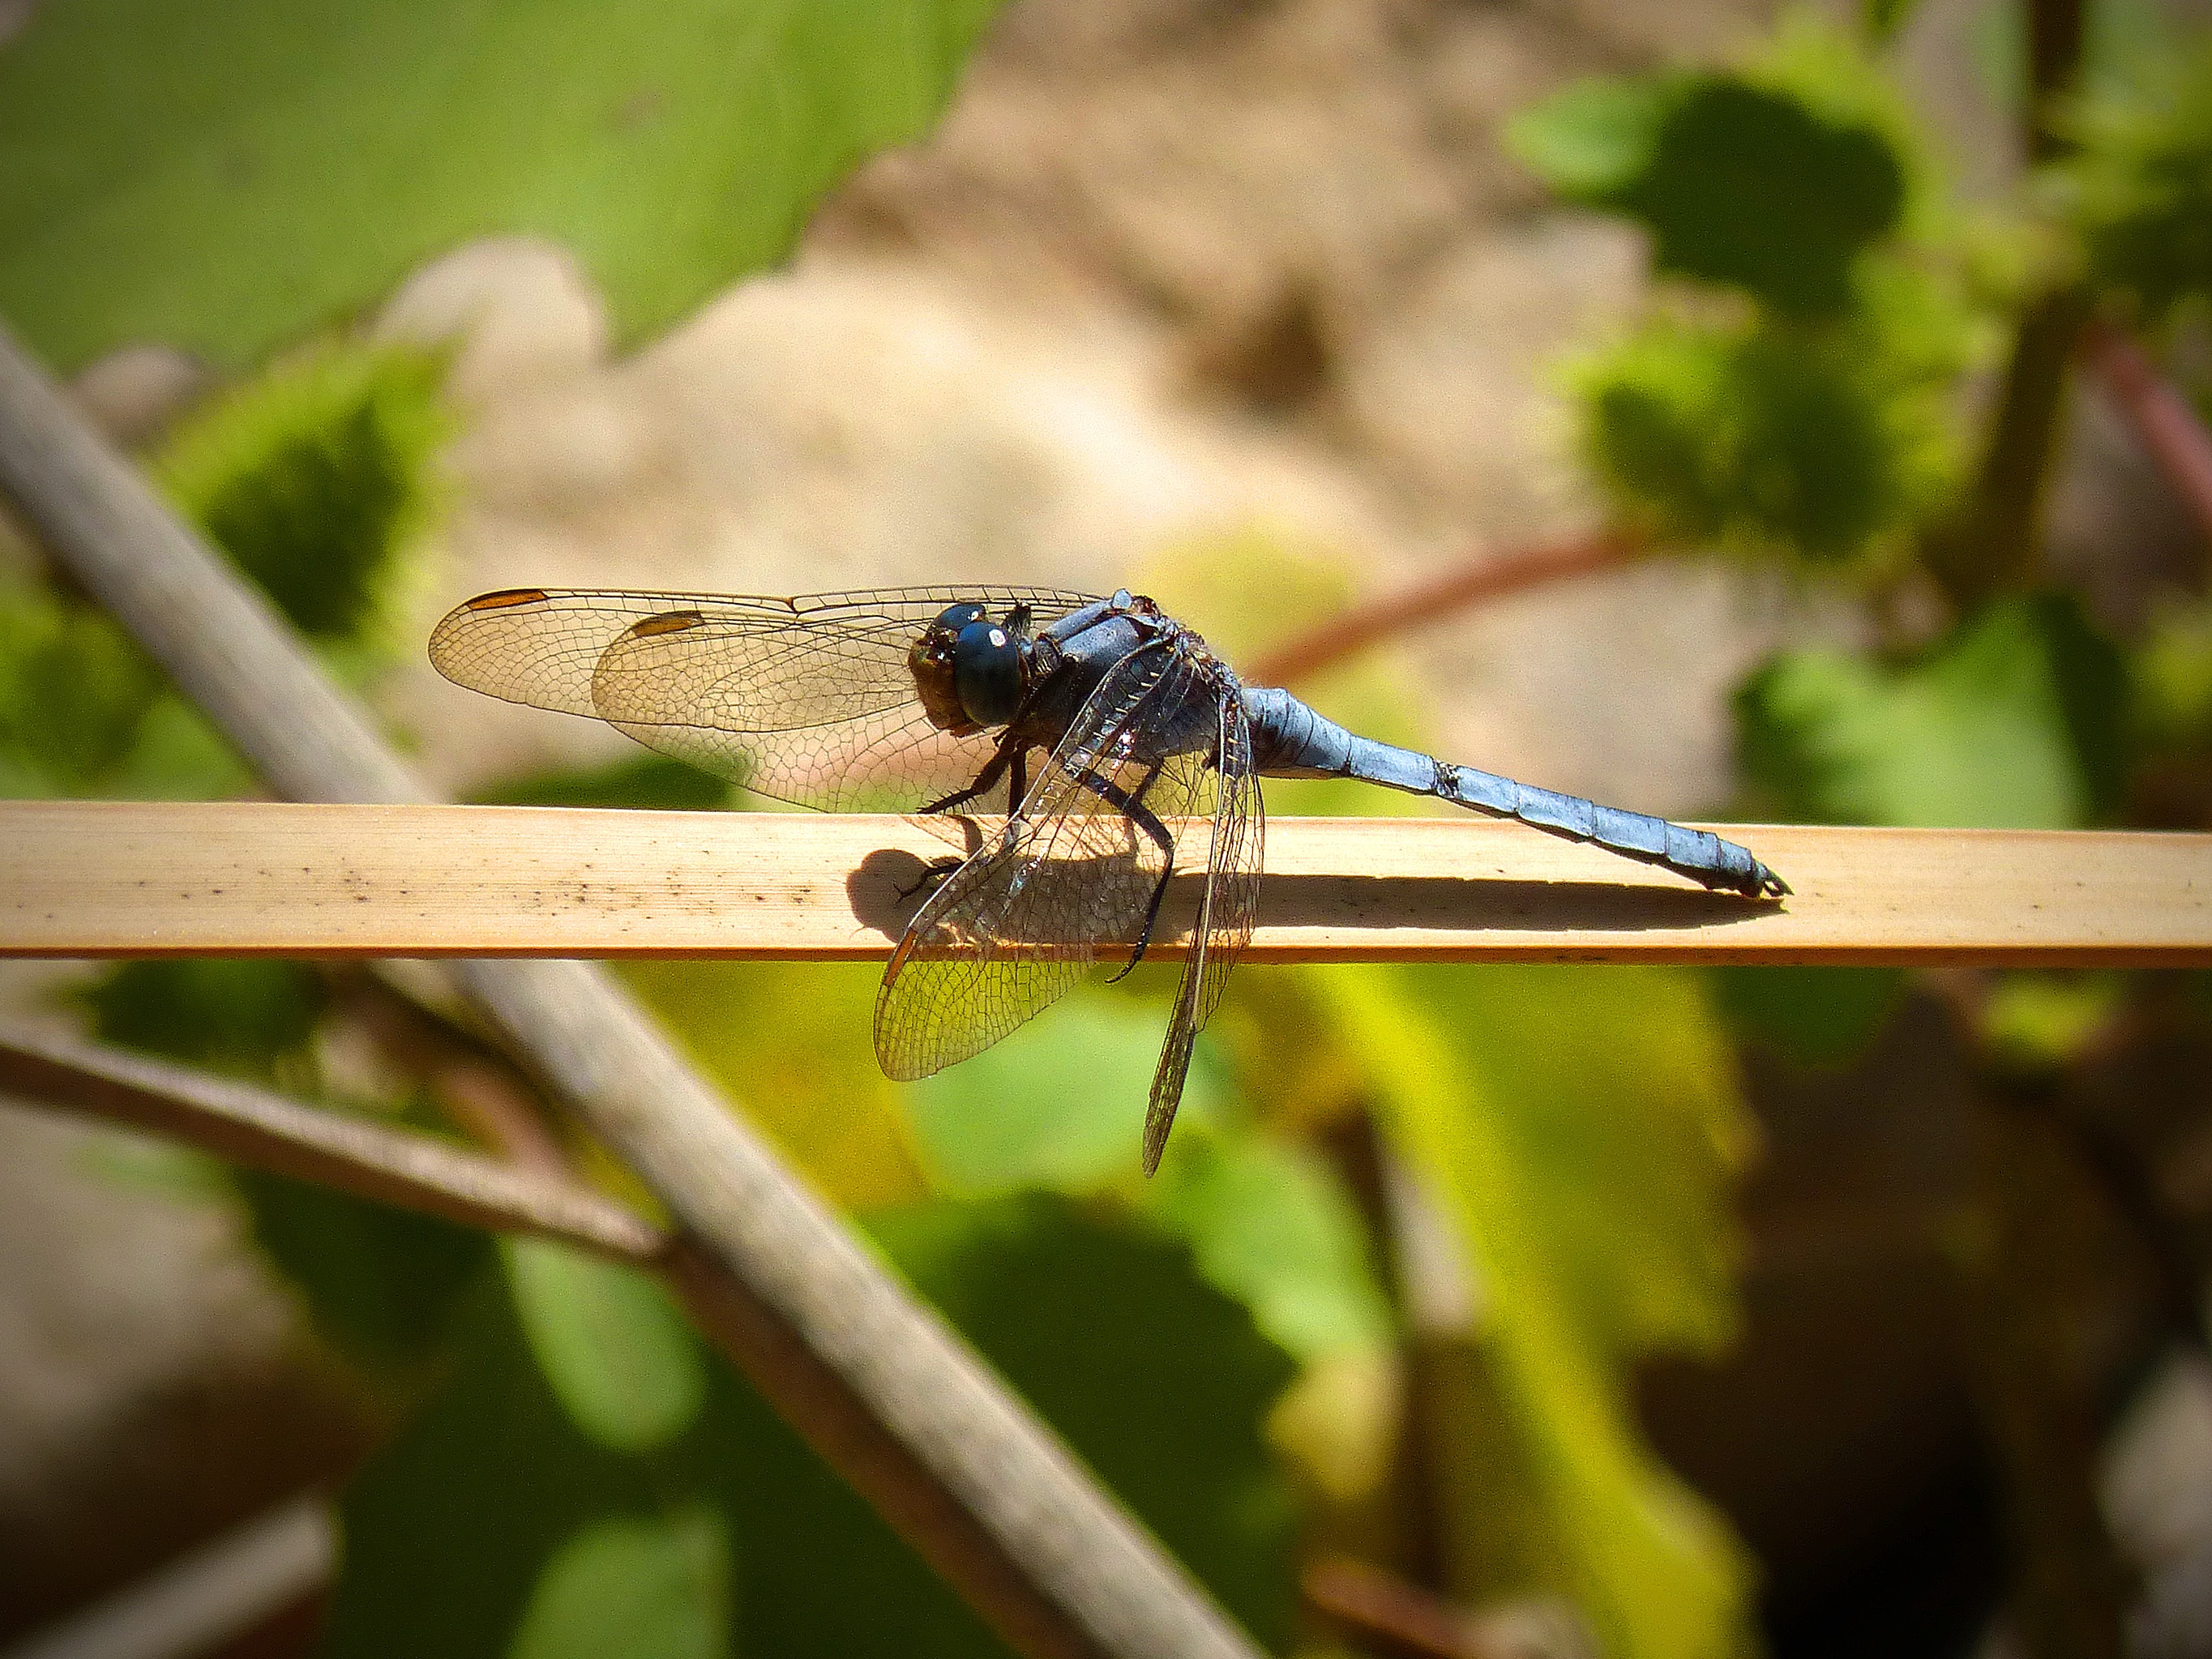
nature, wing, wildlife, green, insect, fauna, invertebrate, close up, dragonfly, beauty, damselfly, macro photography, arthropod, dragonflies and damseflies, wings branch